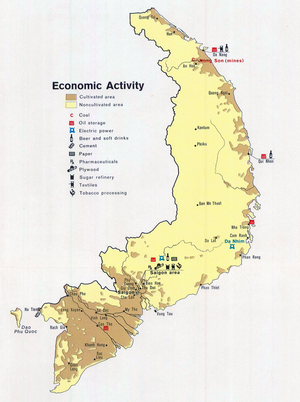
Sydvietnam / Næringsliv / Landbrug
Sydvietnams økonomiske grundlag. Brune områder viser dyrkede arealer, gule udyrkede.
Sydvietnam er den gængse betegnelse for den tidligere vietnamesiske stat, der eksisterede fra cirka 1955-1975 i den del af det nuværende Vietnam, der ligger syd for den 17. breddegrad. Staten opstod ved delingen af Vietnam, besluttet på en fredskonference i Geneve i 1954. Delingen var en konsekvens af de franske nederlag til nordvietnamesiske kommunistiske styrker i Nordvietnam under den 1. indokinesiske krig, hvorefter Frankrig og sydvietnamesiske ledere enedes om oprettelsen af en anti-kommunistisk sydlig stat.